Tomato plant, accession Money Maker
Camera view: tilt-top (135 deg); turntable rotation: 240 degrees
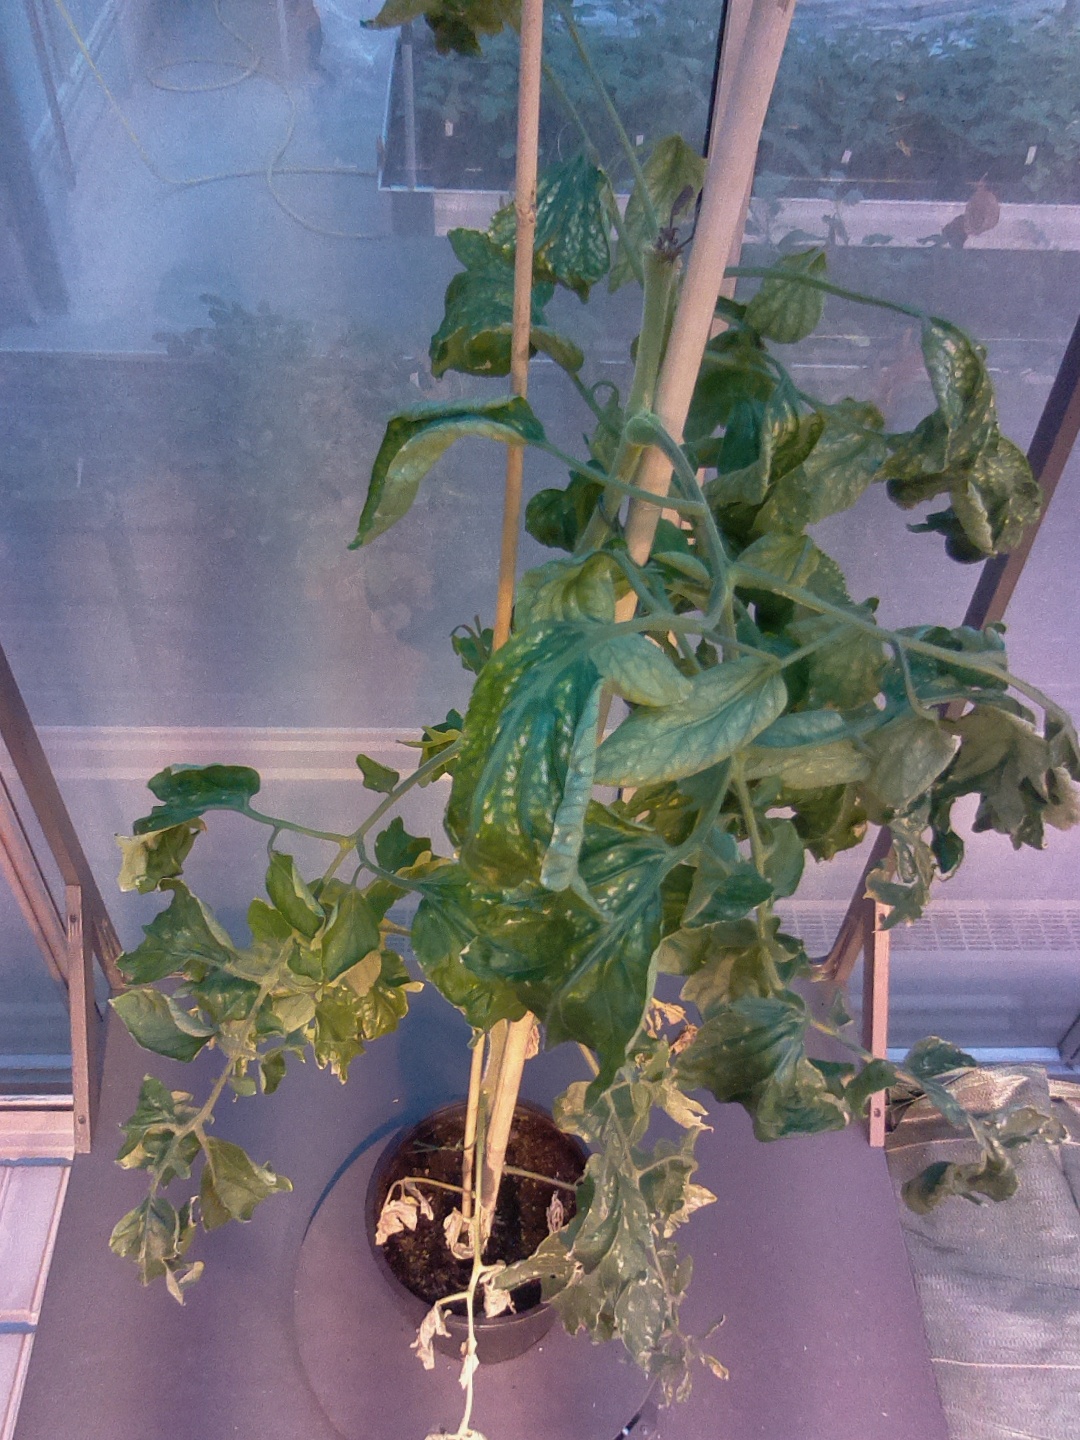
BBCH growth stage 29: 90%-100% Side shoots formed